AfroFuture

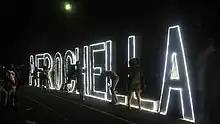
Afrochella 2019

AfroFuture was co-founded in 2019 as Afrochella by Abdul Abdullah. The festival is organised by Culture Management Group.